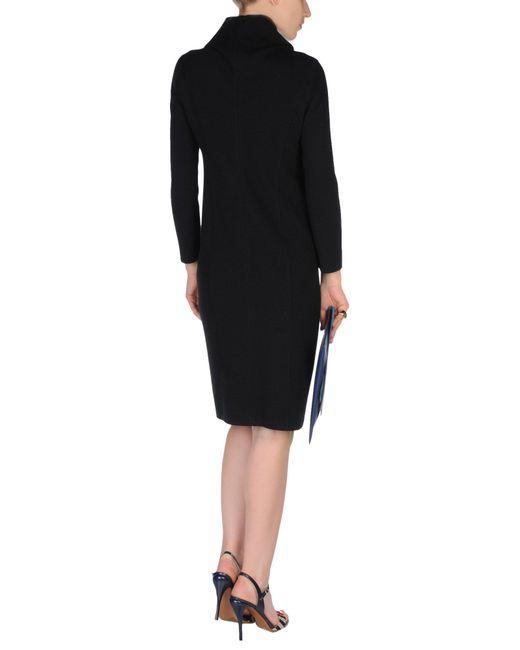
Schwarzer Slim Fit Mantel mit langen Ärmeln und Rock